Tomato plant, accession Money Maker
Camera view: tilt-top (135 deg); turntable rotation: 30 degrees
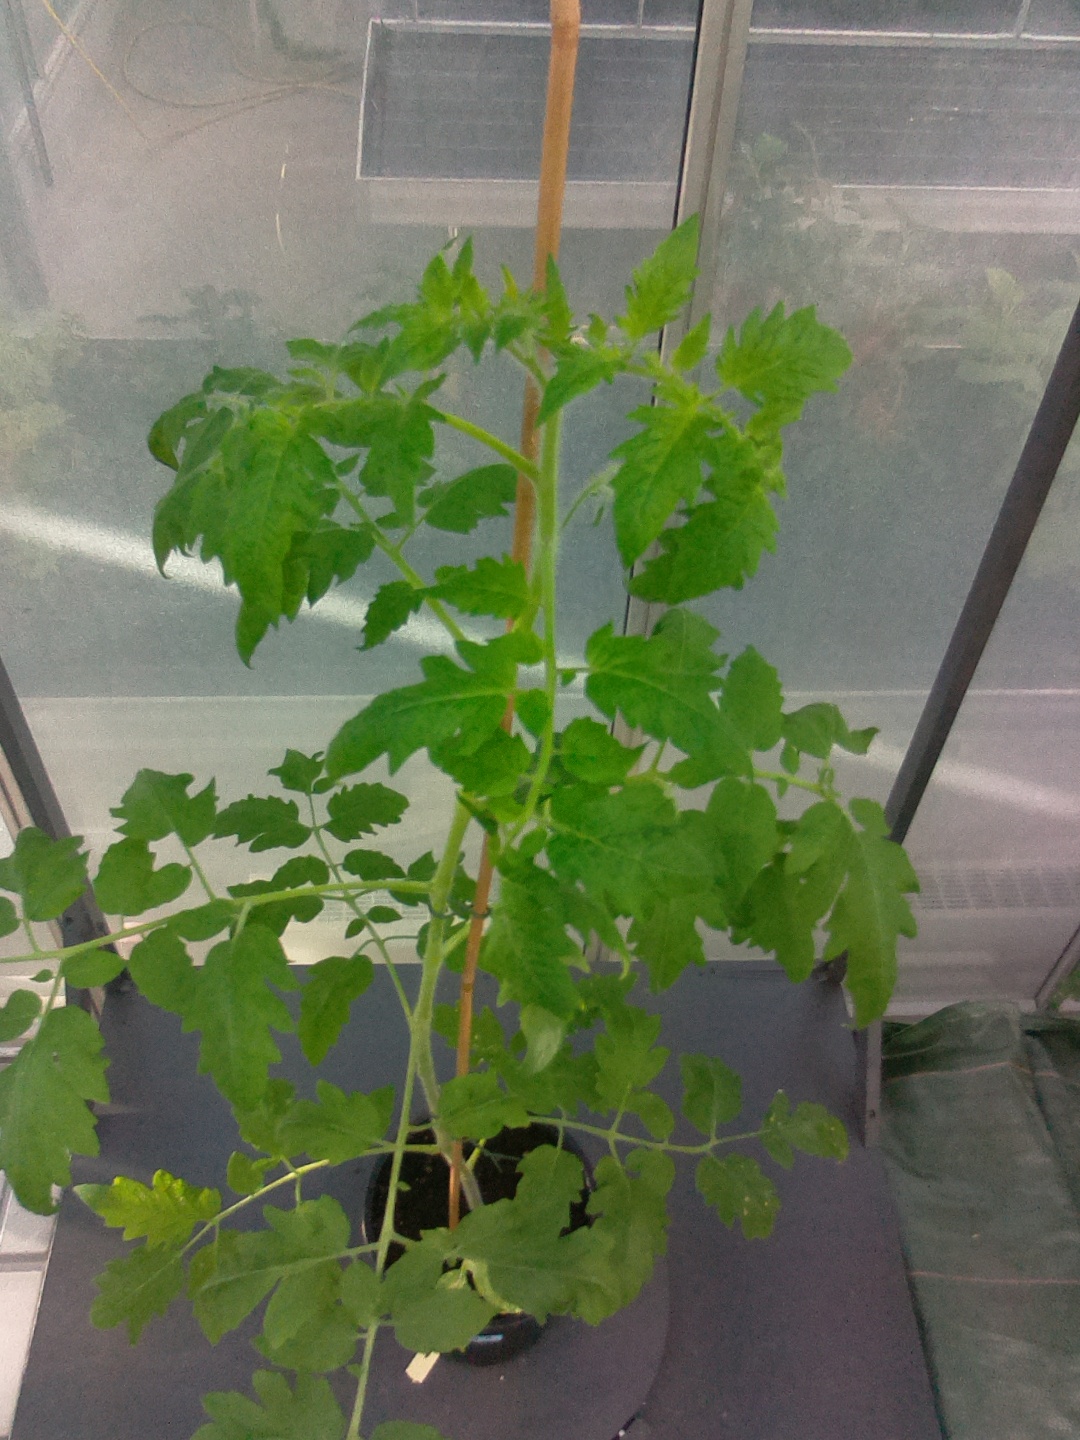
BBCH growth stage 52: 2 inflorescences visible